Ramaiah University of Applied Sciences

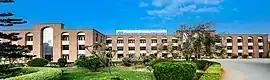
Ramaiah University of Applied Sciences

M. S. Ramaiah University of Applied Sciences (MSRUAS), also known as RUAS, is a private university in Bangalore, India. It was created by an act in the State of Karnataka, India and was established in December 2013.